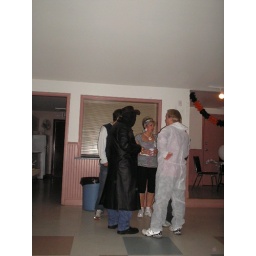
Dressed in black is Chuck girl is Sue dressed in white is Bill